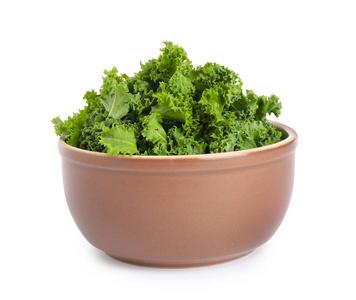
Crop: unknown
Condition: cabbage